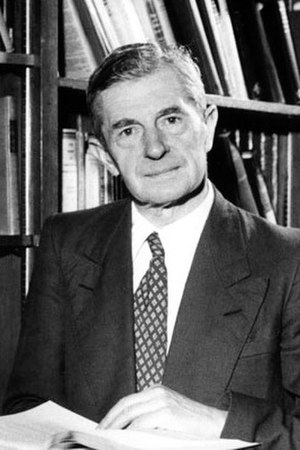
Copleymedaljen / Modtagere af medaljen / 1951–2000
Copleymedaljen er en pris givet af Royal Society of London for fremragende præstationer i forskning inden for enhver gren af naturvidenskaben, vekslende mellem de fysiske videnskaber og de biologiske videnskaber. Medaljen, der uddeles årligt, er den ældste Royal Society-medalje, der stadig uddeles, idet den første gang blev givet i 1731 til Stephen Gray. Den første kvinde, der fik medaljen var Dorothy Crowfoot Hodgkin i 1976.